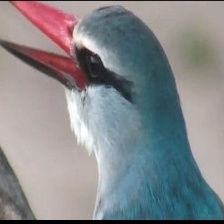
Species: WOODLAND KINGFISHER
Scientific name: HALCYON SENEGALENSIS